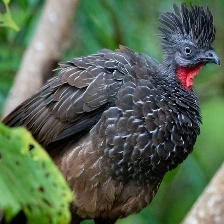
Species: BAND TAILED GUAN
Scientific name: PENELOPE ARGYROTIS